Christian Benítez

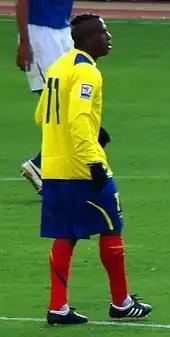
Benítez playing for Ecuador in 2009

Benítez was a member of the Ecuador national team at the 2006 FIFA World Cup in Germany. Although considered by many as a surprise selection by coach Luis Fernando Suárez, he had impressed with his speed, elusiveness and skill in pre-World Cup showings against the Netherlands and Japan, in addition to his 2006 Copa Libertadores experience. He was a candidate for the Gillette Best Young Player Award, a new award made at the end of the FIFA World Cup to the best young player born on or after 1 January 1985. His only appearance was in the 3–0 loss to Germany, replacing Felix Borja midway through the match.